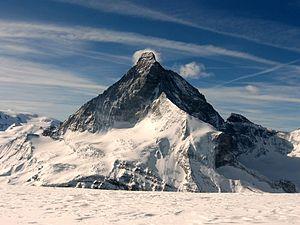
La première ascension du Cervin est réalisée par Edward Whymper, Francis Douglas, Charles Hudson, Douglas Hadow, Michel Croz et deux guides de Zermatt, Peter Taugwalder père et fils, le 14 juillet 1865. Douglas, Hudson, Hadow et Croz sont tués lors de la descente après que Hadow a glissé et entraîné les trois autres hommes dans sa chute, sur la face nord. Whymper et les deux Taugwalder, qui survivent, sont par la suite accusés d'avoir coupé la corde qui les reliait au reste du groupe pour ne pas être entraînés dans la chute, mais l'enquête qui s’ensuit ne trouve aucune preuve de cela et ils sont acquittés.